Ministry of the Interior (Kyrgyzstan)

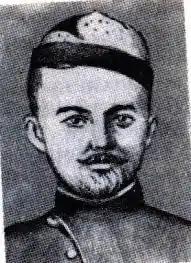
Baltykhodja Sultanov, the founder of the Police of the Osh Oblast of the Kyrgyz SSR.

On 21 October 1924, the Central Executive Committee of Kara-Kirghiz Autonomous Oblast created a Revolutionary Committee headed by Imanali Aidarbekov as a police force for the oblast. On 1 November, the committee began to function as a police force. This day is considered to be the birthday of the police of the Kyrgyz Republic. In 1960, the Ministry of Internal Affairs of the USSR was established, with interior ministries also being founded in the USSR's republics, including Kyrgyzstan. On 17 December 1968, the Ministry of Environmental Protection of the Kirghiz SSR was renamed into the Ministry of Internal Affairs of the Kirghiz SSR. On 19 May 1969, the Frunze Special Secondary School of the Militsiya of the MVD was opened with the purpose of training civilian youth for service in the Frunze city police.